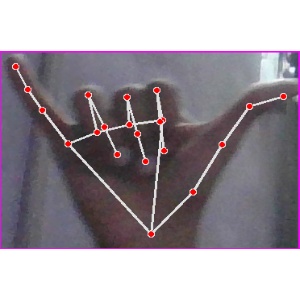
अक्षर: य